Marine World Uminonakamichi

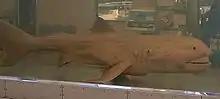
Megamouth shark specimen preserved at Marine World Uminonakamichi

It opened in April 1989 and was renovated and expanded in April 1995. Since 2000, it has been open at night mainly during the summer vacation. A formalin specimen of a megamouth (female) that was washed ashore in Hakata Bay in 1994 is on display.